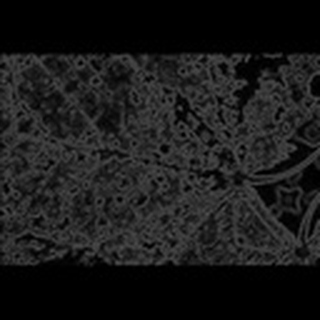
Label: cotton_powdery_mildew